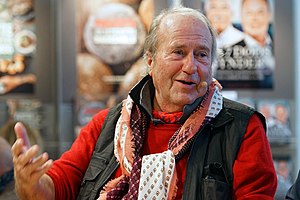
Erik Brandt
Erik Rud Brandt - dansk modeskaber - under Bogforum 2018 i København, Danmark"
Erik Rud Brandt er en dansk modeskaber. Med sin hustru Margit Brandt opbyggede han Margit Brandt Design, hvor han tog sig af det forretningsmæssige mens Margit Brandt tog sig at den kreative del af virksomheden.